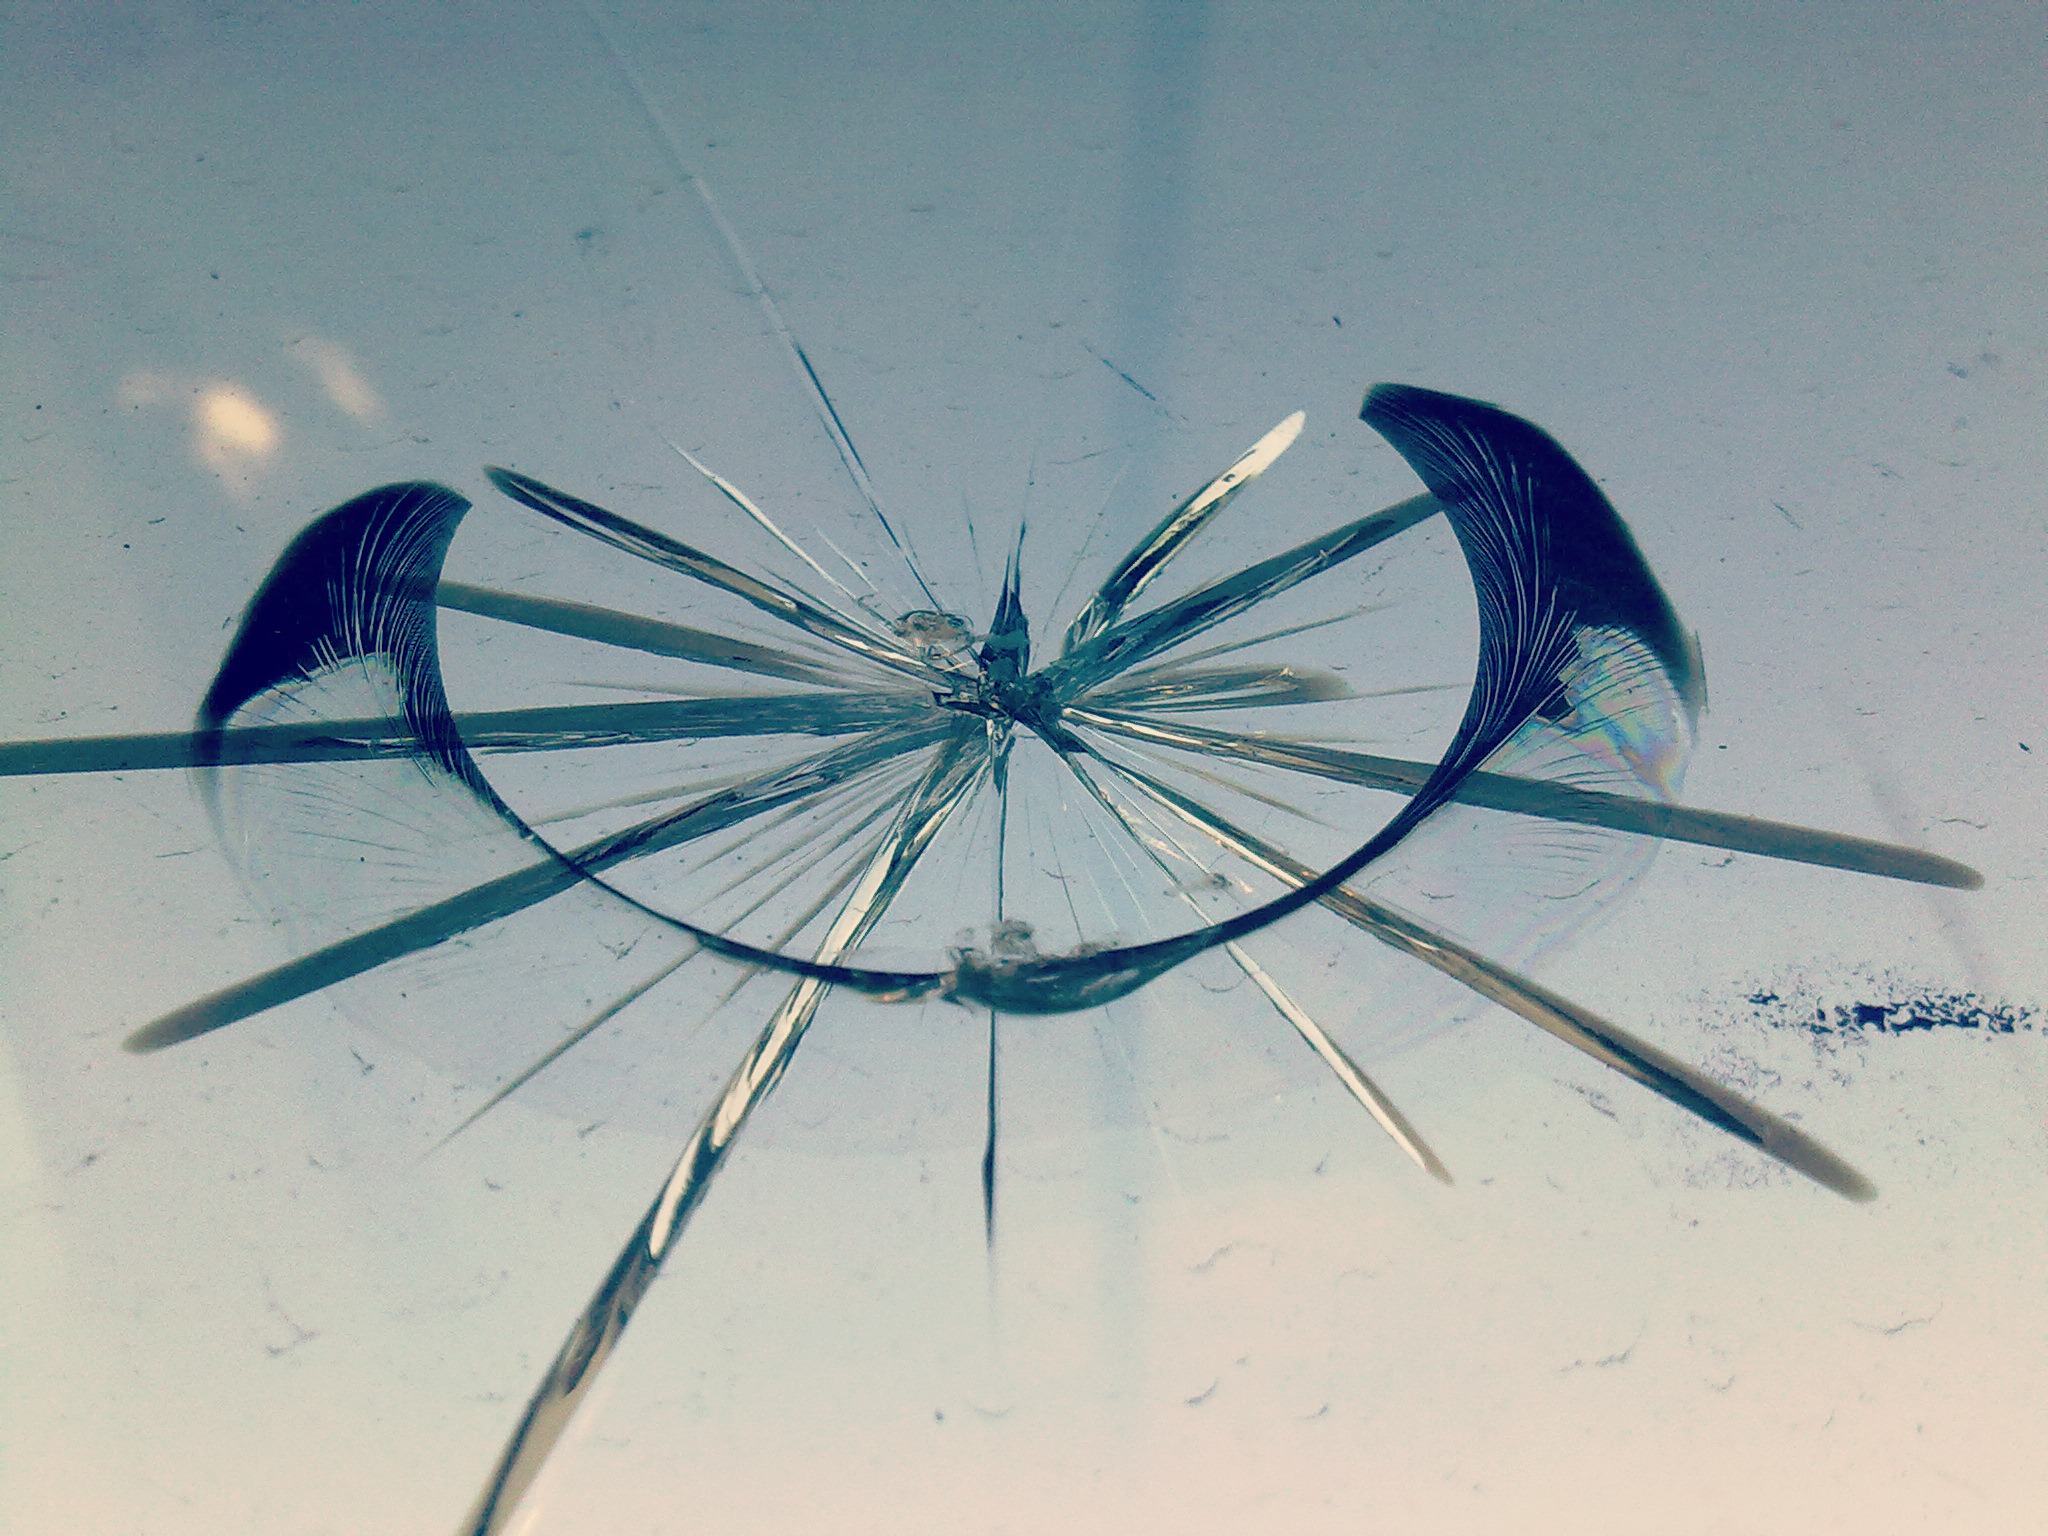
wing, glass, line, umbrella, blue, invertebrate, circular, break, broken glass, dangerous, macro photography, fashion accessory, piedrazo